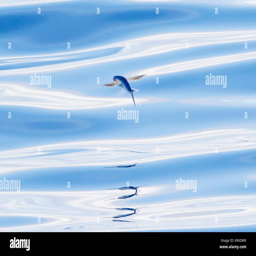
gliding in the calm sea